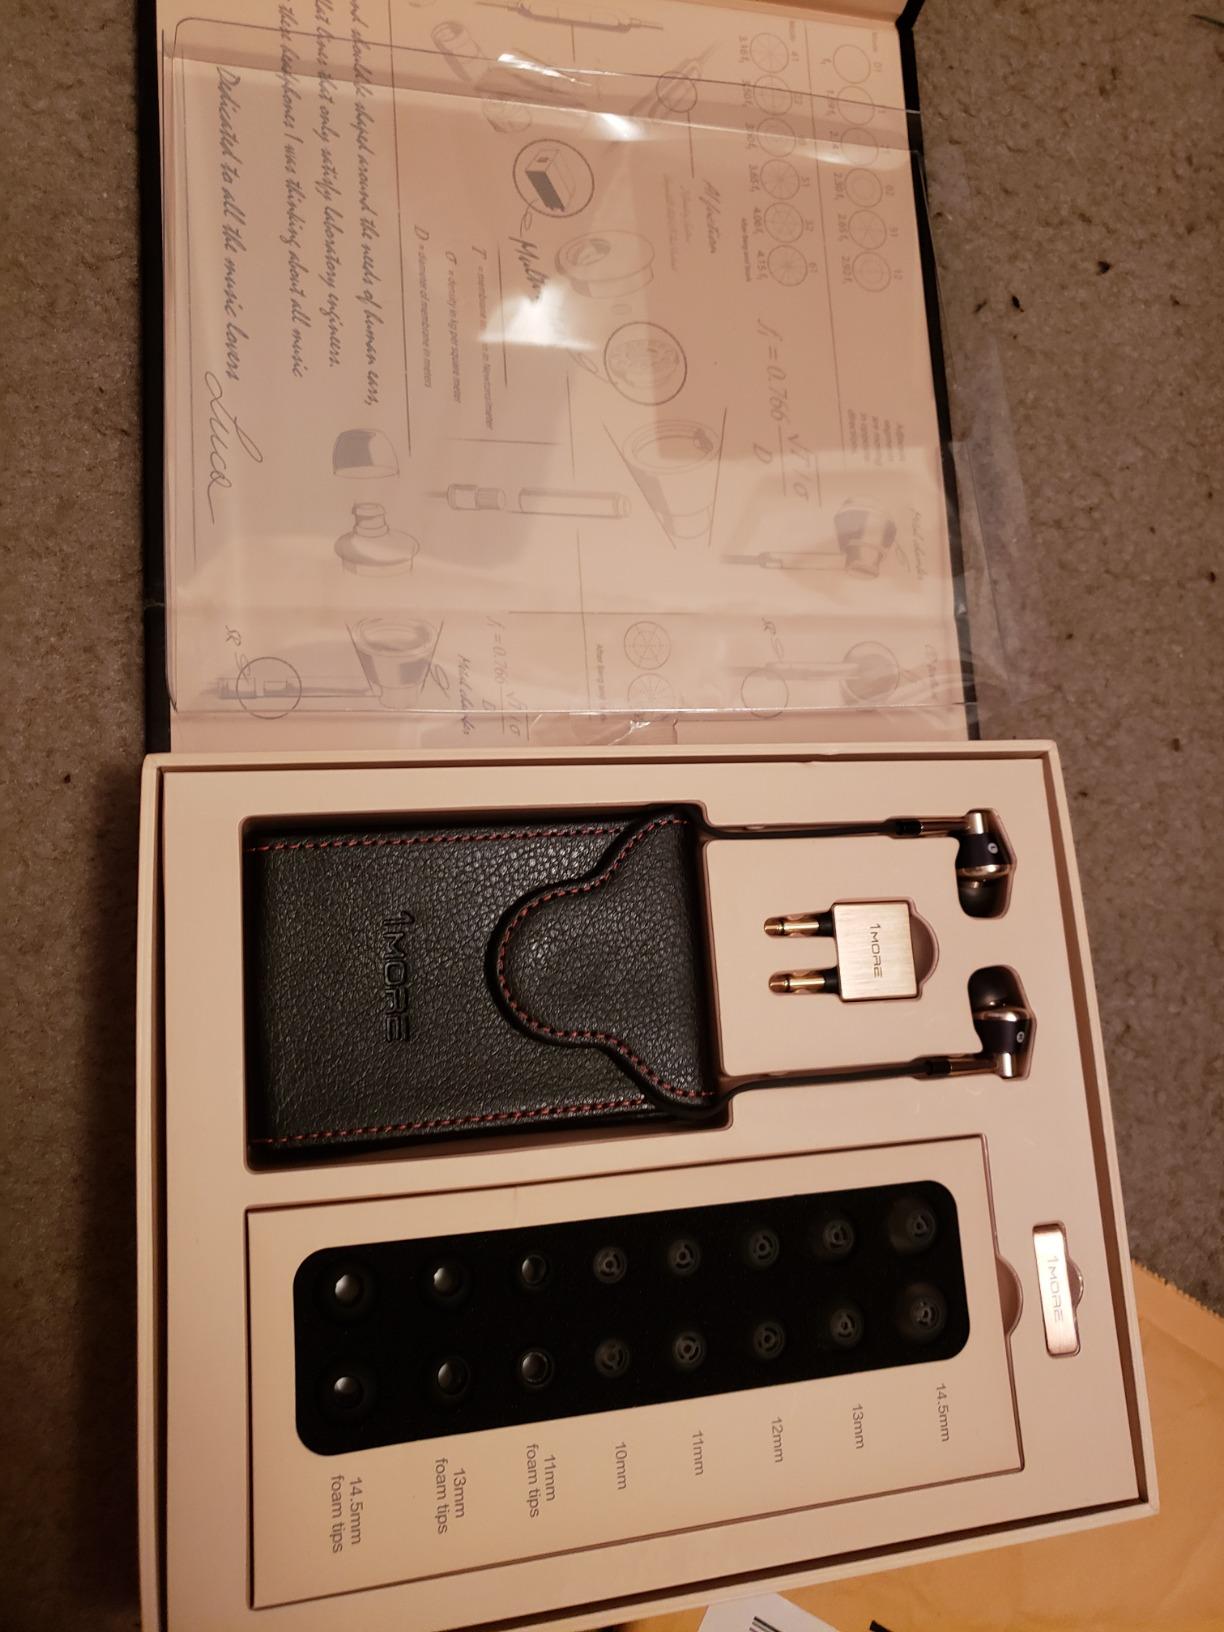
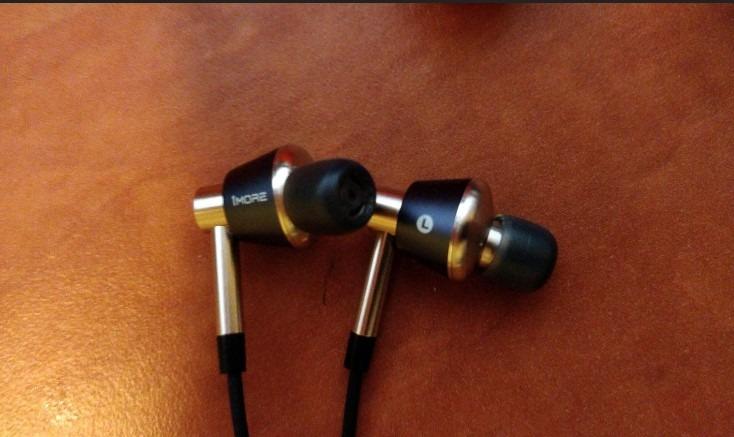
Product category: headphones
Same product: yes